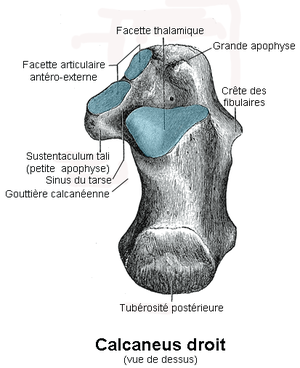
Le calcanéus est le plus volumineux des os du tarse. Situé sous le talus, il a la forme d'un parallélépipède, plus haut que large, à grand axe allongé en avant, en haut et en dehors.